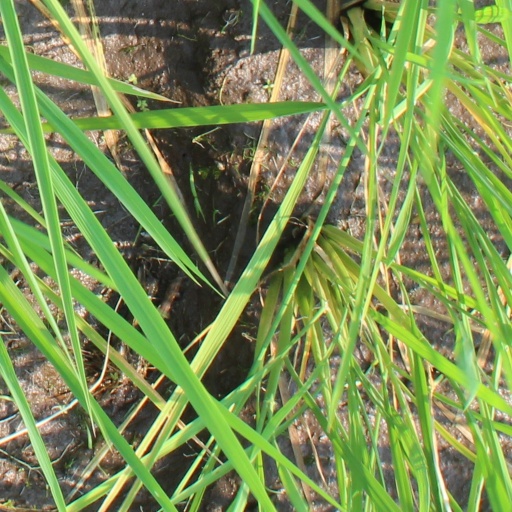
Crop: rice